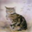
Label: cat